Psycho (Red Velvet song)

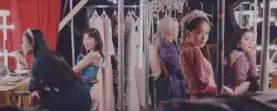

The music video for "Psycho" is set in a Victorian Gothic scene. In the video, the members of Red Velvet sing about the alternating moods of a relationship. Following the music video's release, Tamar Herman of "Billboard" described it as "a modern take: on the elegant, yet festive, flair of flappers with lace and feather looks", praising the video for being "glam". Writer Morin noted the video's "gorgeous A24-esque indie classic" aesthetic. Red Velvet released a performance video for "Psycho" on January 8, 2020, and also released a live performance of the song during a fan-meeting party on January 13 of that year. On March 26, 2020, the music video for the track reached 100 million views on YouTube in 91 days and 7 hours, which is the shortest time in which a Red Velvet video had accrued that many views. By November 17, 2020, the track's music video had gained 200 million views on YouTube, which is the second of the group's videos to reach the 200 million view milestone, achieving it in 10 months and 24 days.